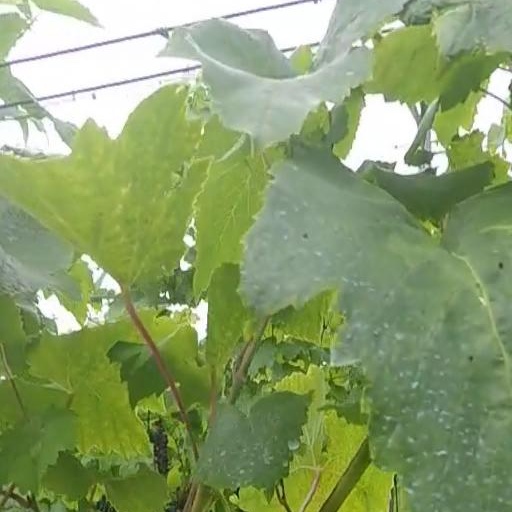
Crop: grape